Mexican handcrafts and folk art

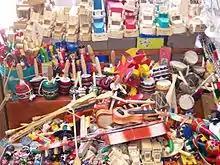
Traditional Mexican toys for sale in Oaxaca, Mexico

Ceremonial objects are produced in every region of the country in all different shapes, sizes and colors, whose sole purpose is to celebrate saints and holidays and honor the dead. One of the major holidays for artesanía is Day of the Dead. Objects are created to decorate houses and create “ofrendas” (altars to the deceased) such as candy skulls, decorated skeletons, many of which are dressed to imitate professions such as doctors. Large quantities of flowers and other plant matter to create decorations for ofrendas and for graves. There is also a special burnished black pottery which is used for objects related to the Day of the Dead. Another major holiday for crafts is the Christmas season, where sales of piñatas peak and ornate nativity scenes are constructed in homes. For Palm Sunday, intricate crosses are woven from palm fronds. In some places in Mexico during Holy Week, large papier-mâché effigies of Judas Iscariot are ritually burned. For the feast days of patron saints, cut paper banners are strung over roads and hung in windows.